Lorenzo Perosi

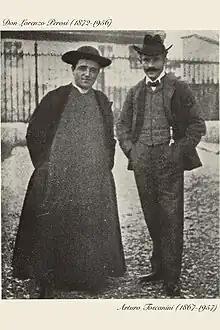
Perosi and Toscanini, in Milan for the world première of "Mosè" (1901).

In 1898, Cardinal Sarto used his influence with Pope Leo XIII to get Perosi the post of Maestro Perpetuo della Cappella Sistina, or Perpetual Director of the Sistine Choir, in Rome. Five years later, Sarto was elected Pope Pius X. Just months after his coronation, he released a Motu Proprio "Tra le sollecitudini" on sacred music. It gave Gregorian Chant a privileged status as the ideal form of liturgical music, banned women vocalists, severely restricted the use of any instrument but the organ, and prohibited the adaptation of secular music for church use.